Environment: real
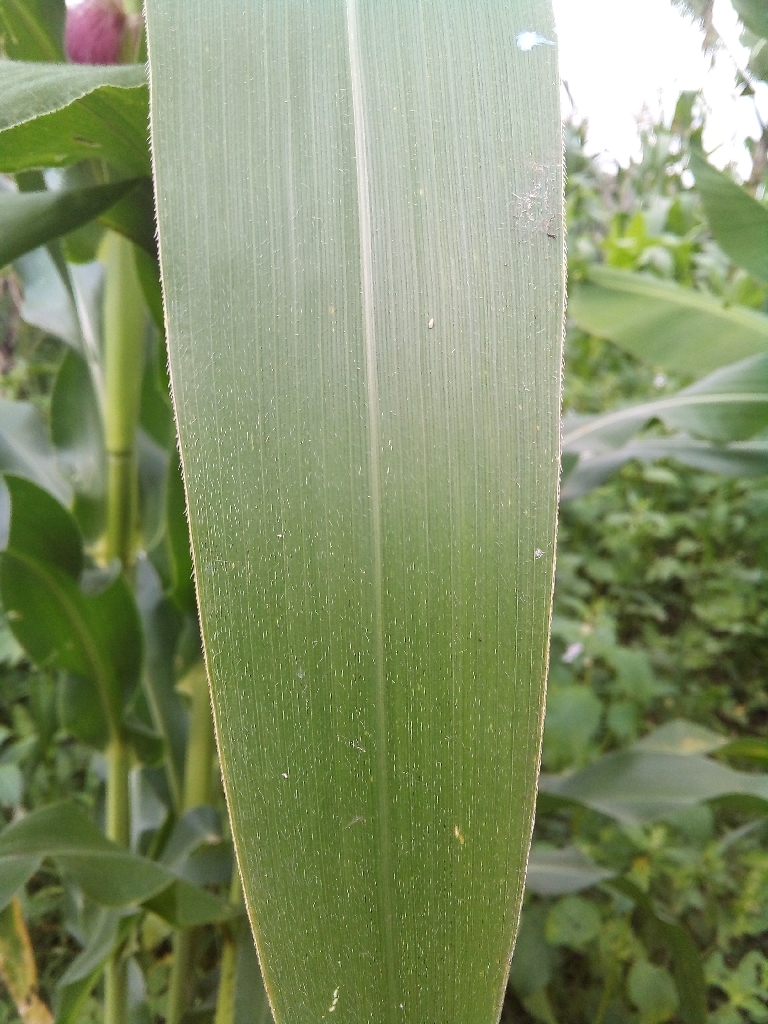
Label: healthy